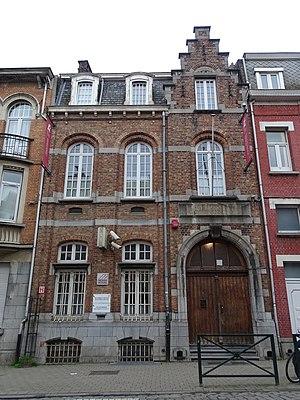
Vue de la façade de l'athénée Joseph Bracops, 78 rue de la Procession, Anderlecht.
L’athénée Joseph Bracops est une école communale d’enseignement secondaire, située au sein de la commune d’Andelercht, en région bruxelloise.